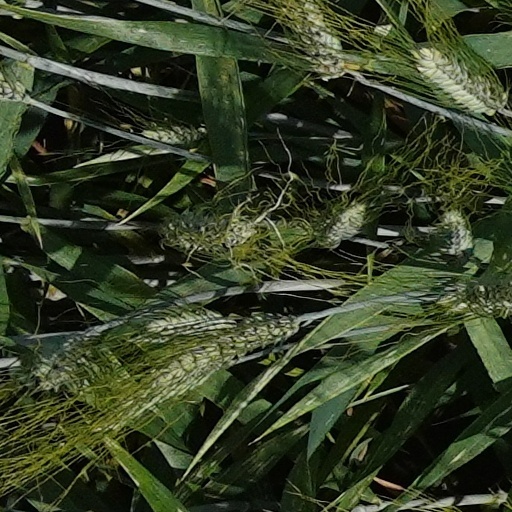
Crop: wheat